JR Freight Class EH800

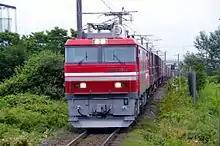
EH800-1 in service in July 2014

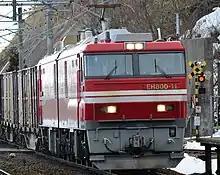
EH800-11 in service in March 2016

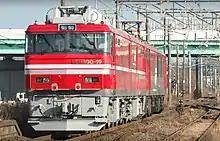
EH800-19 being delivered in December 2016

The EH800 classification for this locomotive type is explained below. As with previous locomotive designs, the prototype is numbered EH800-901, with subsequent production locomotives numbered from EH800-1 onward.